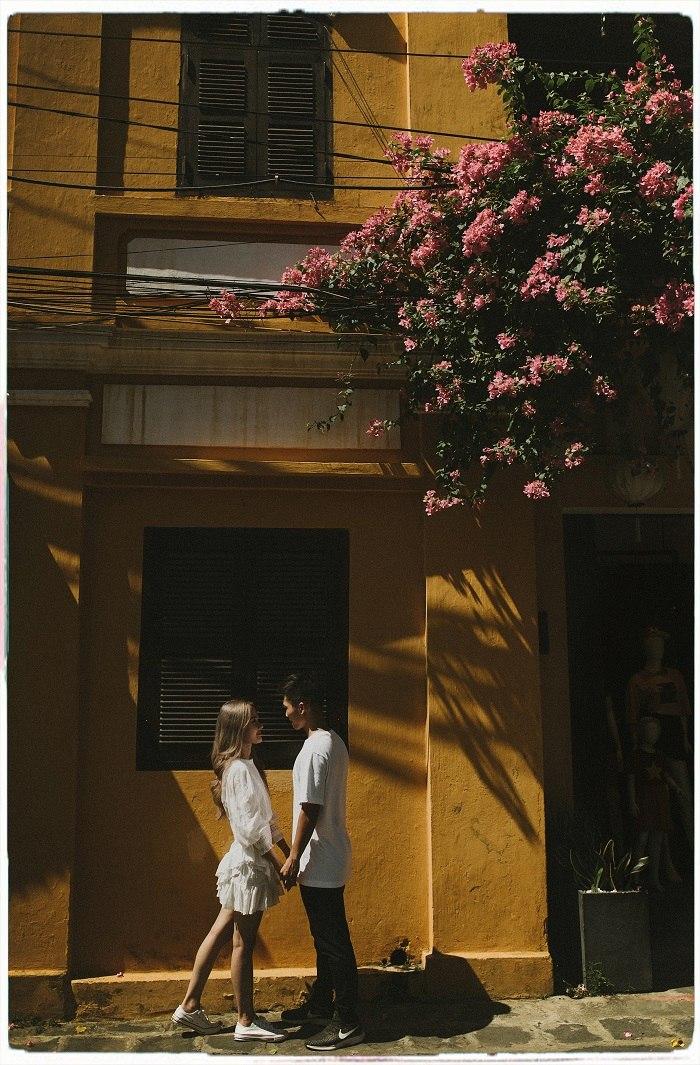
hai bạn trẻ đang cầm tay và nhìn nhau